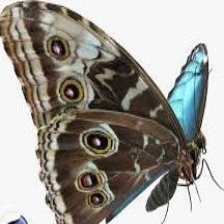
Species: BLUE MORPHO